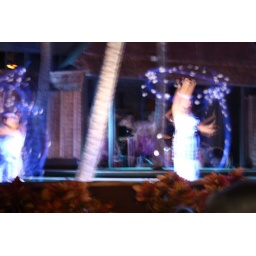
In the maori-style performance, the spinning poi balls looked cool under black light.